Duncan U. Fletcher

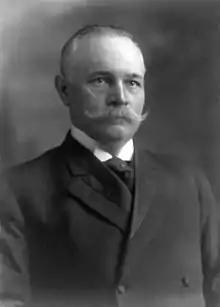
Fletcher in 1910

Duncan Upshaw Fletcher (January 6, 1859June 17, 1936) was an American lawyer and politician of the Democratic Party who served in the U.S. Senate and as mayor of Jacksonville, Florida. Fletcher was the longest-serving U.S. Senator in Florida's history. He served two terms as Mayor of Jacksonville and served in the Florida House of Representatives.